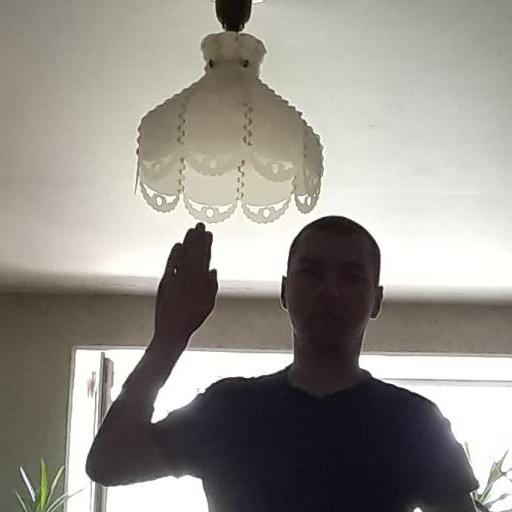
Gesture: stop